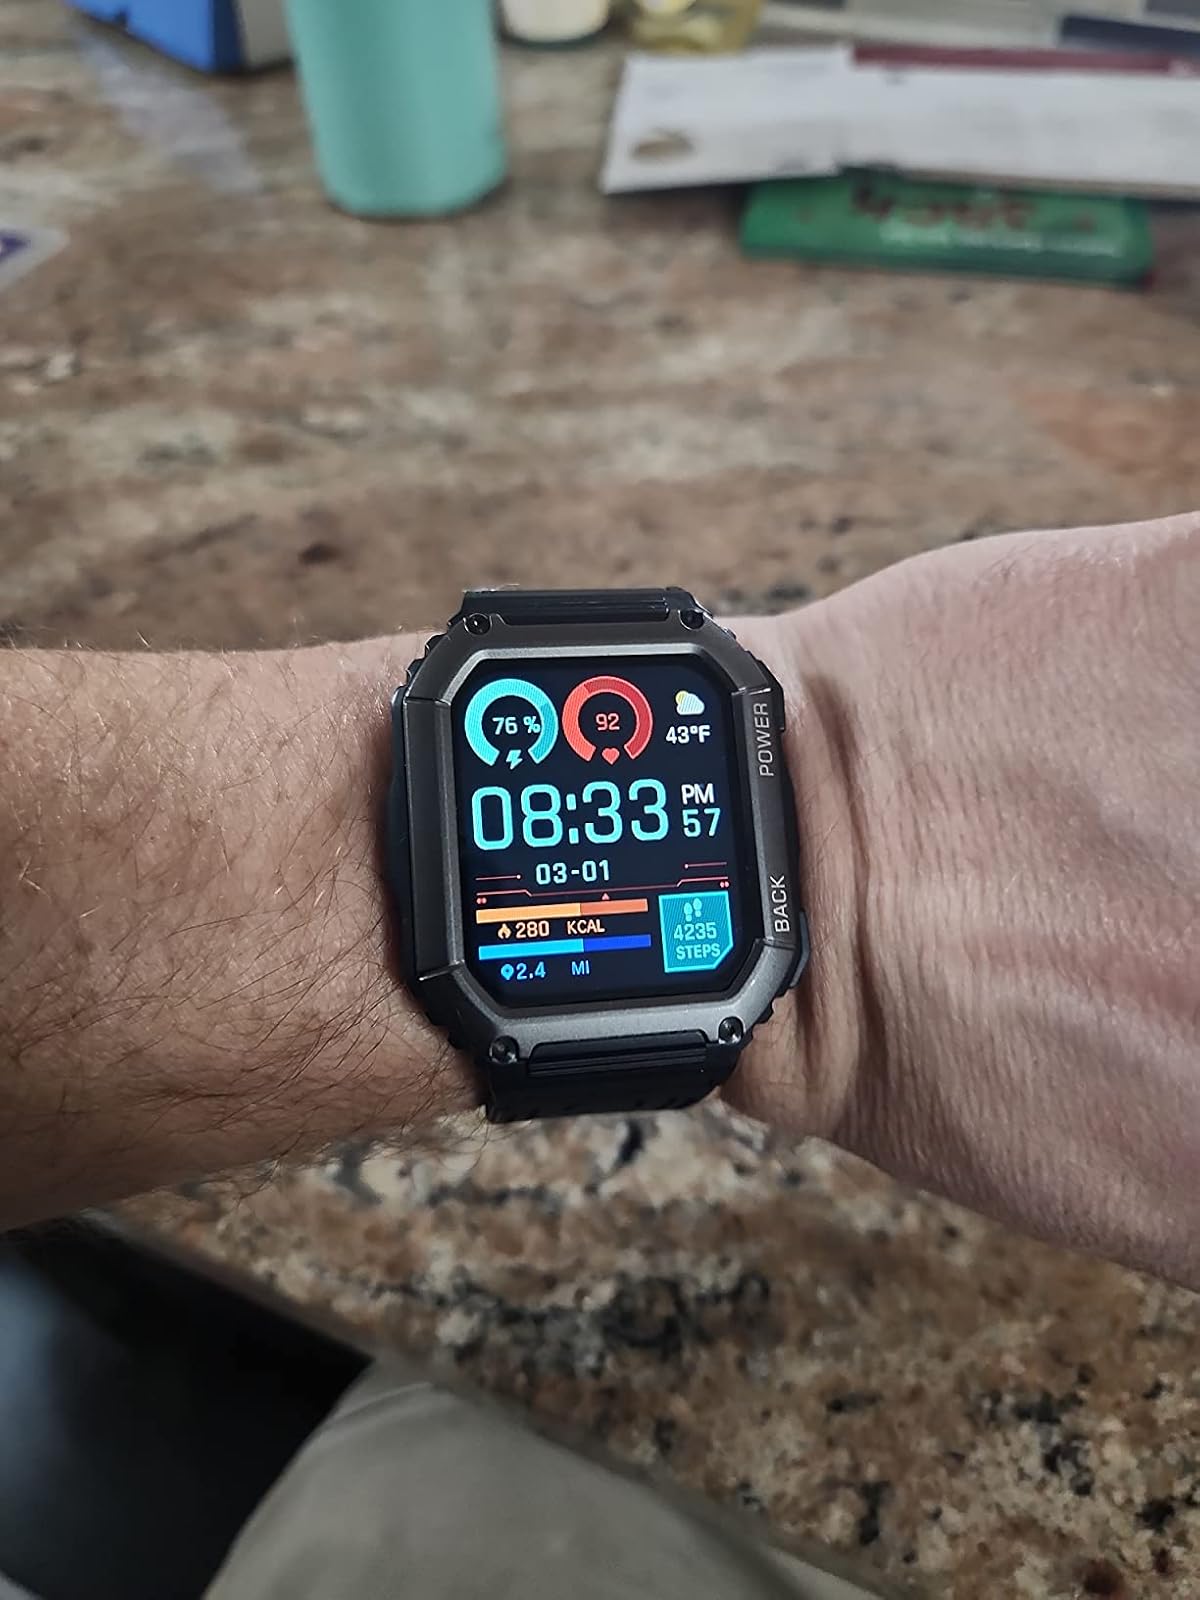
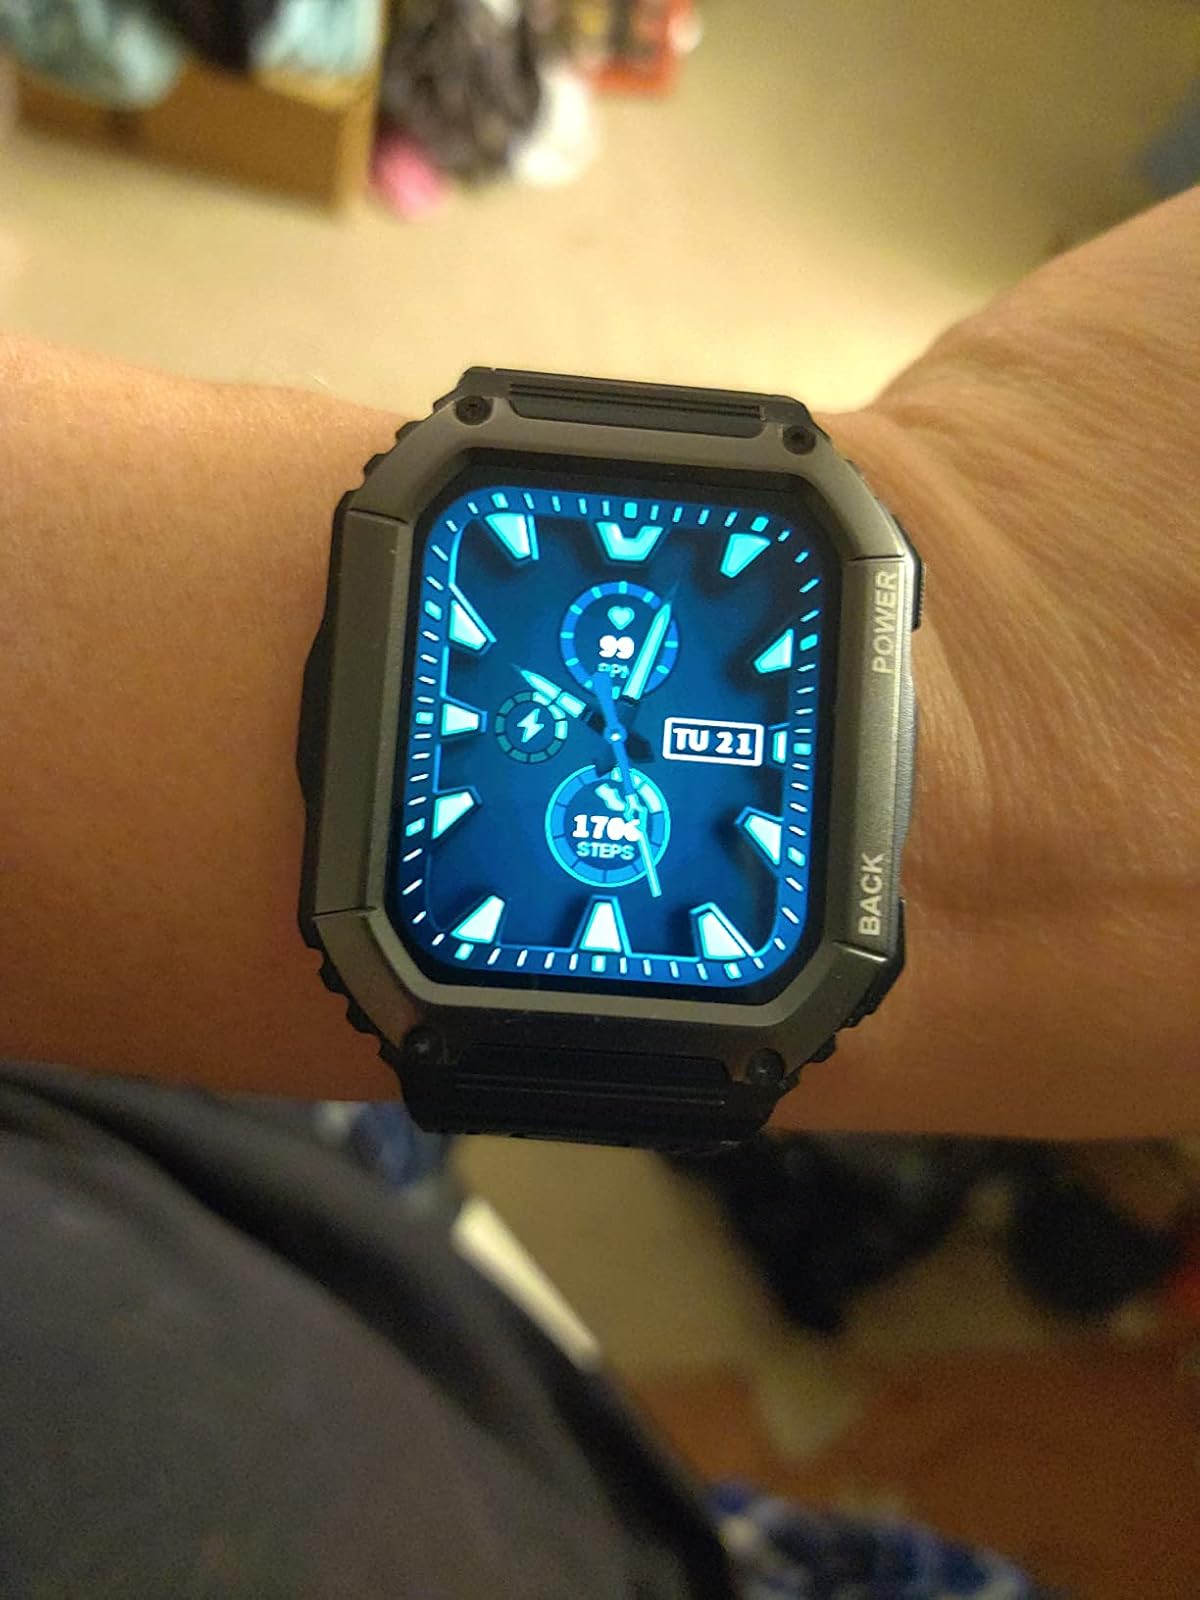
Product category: smartwatch
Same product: yes